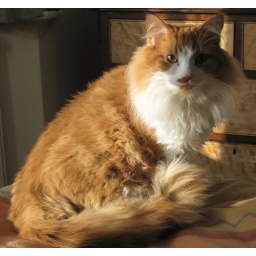
My cat sitting in one of his favourite places in the spare bedroom.